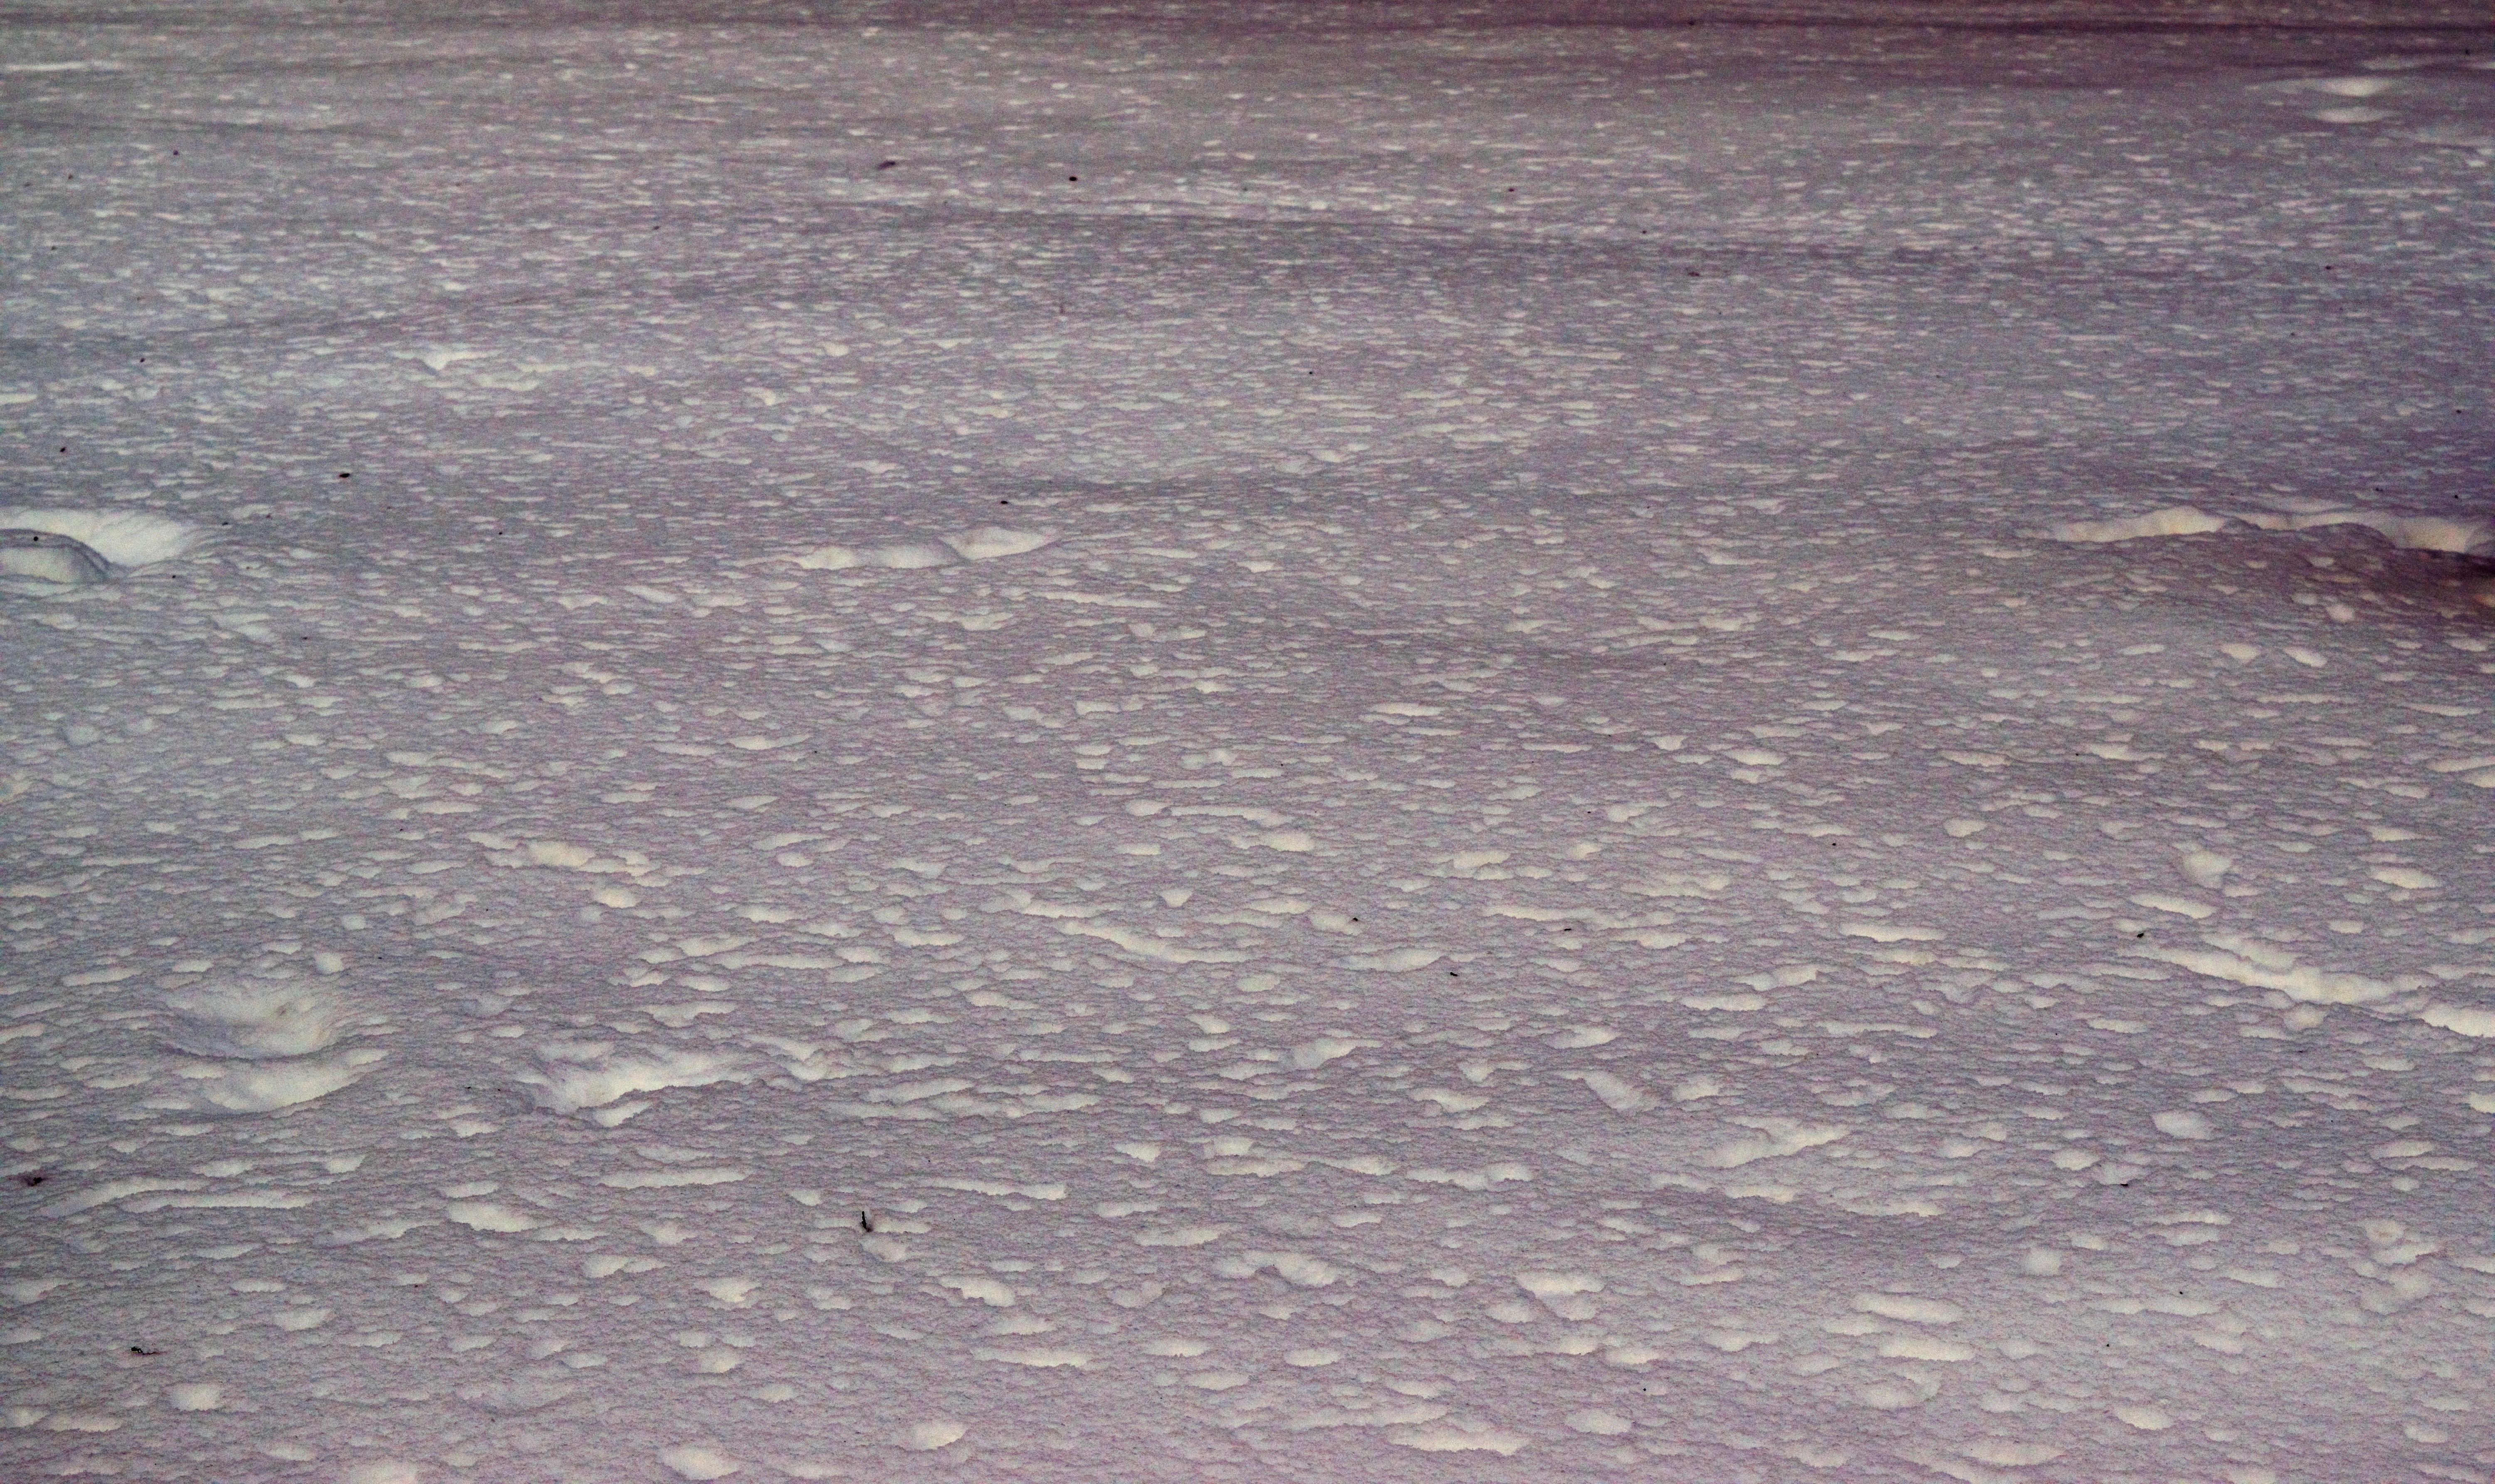
wood, floor, wall, asphalt, soil, material, flooring, road surface